DNN (software)

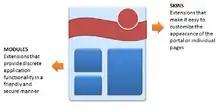
DotNetNuke modules.

The default functionality of DNN can be expanded by adding third-party modules, either from an existing module store, from 3rd party authors, or through in-house development of custom functionality. The DNN framework provides basic functionality such as security, user administration, and content management, while modules are used to tailor the web site for specific deployment needs.